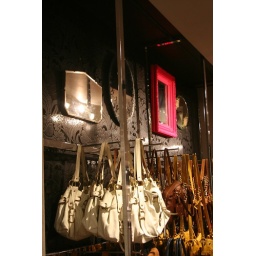
bags set against black floral anaglypta wallpaper